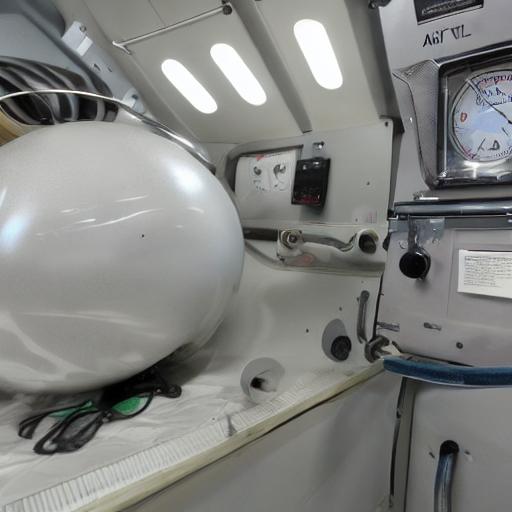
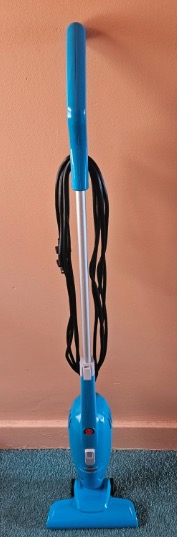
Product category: items_vacuum
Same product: no